Name of Syria

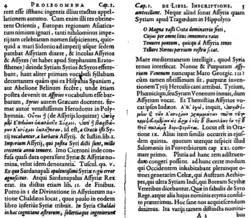
John Selden's 1617 section on the name of Syria and Assyria, from the 1629 edition

The name Syria is latinized from the Greek. In toponymic typology, the term "Syria" is classified among choronyms (proper names of regions and countries). The origin and usage of the term has been the subject of interest, both among ancient writers and modern scholars. In early Hittite, Luwian, Cilician and Greek usage between the 9th century BC and 2nd century BC, the terms and were used almost interchangeably, originally specifically referring to Assyria in Upper Mesopotamia.